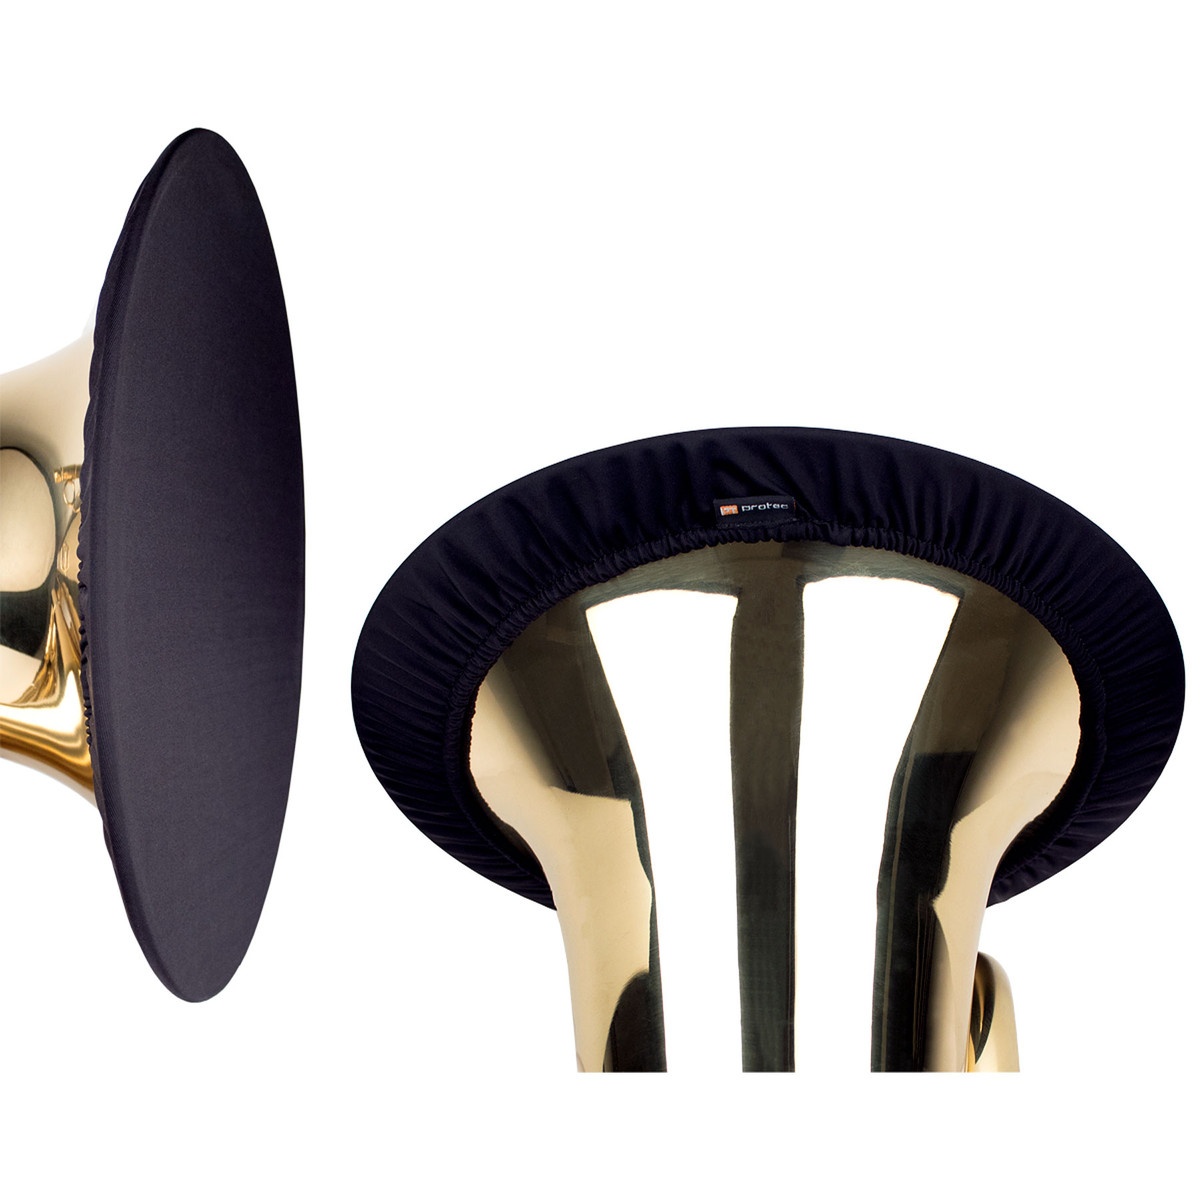
Protec A329 Instrument Bell Cover, Size 18 - 20" (457 - 508mm) Diameter. Ideal for Tuba and Other Larger Bells.
Play it, don't spray it! Ideal for Tuba and Other Larger Bells. Protec bell covers are available in different sizes; measure your bell to determine the best size cover. Protec bell covers feature a clean professional look and is double-layered to help slow the spread of aerosols. Excellent playability and easily goes over the bell. To clean, simply hand wash and air dry. Disclaimer: These are non-medical grade bell covers and make no medical claims to prevent the spread of any diseases or viruses. Double-layer fabric protection Helps slow the spread of aerosols Excellent playability & easily goes over the bell Washable and Reusable / Non-medical grade fabric SPECS Size: 18 - 20" (457 - 508mm) Diameter Ideal for Marching Tuba and Other Larger Bells. Measure your bell to determine the best size cover.
Brand: Protec
Category: Arts & Entertainment > Hobbies & Creative Arts > Musical Instrument & Orchestra Accessories > Brass Instrument Accessories > Brass Instrument Care & Cleaning > Brass Instrument Guards > Bell Guards